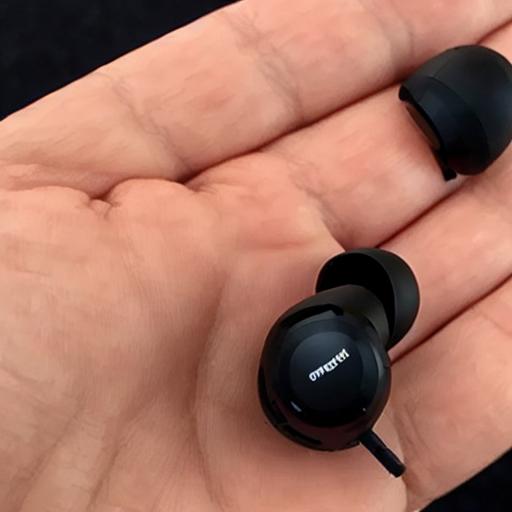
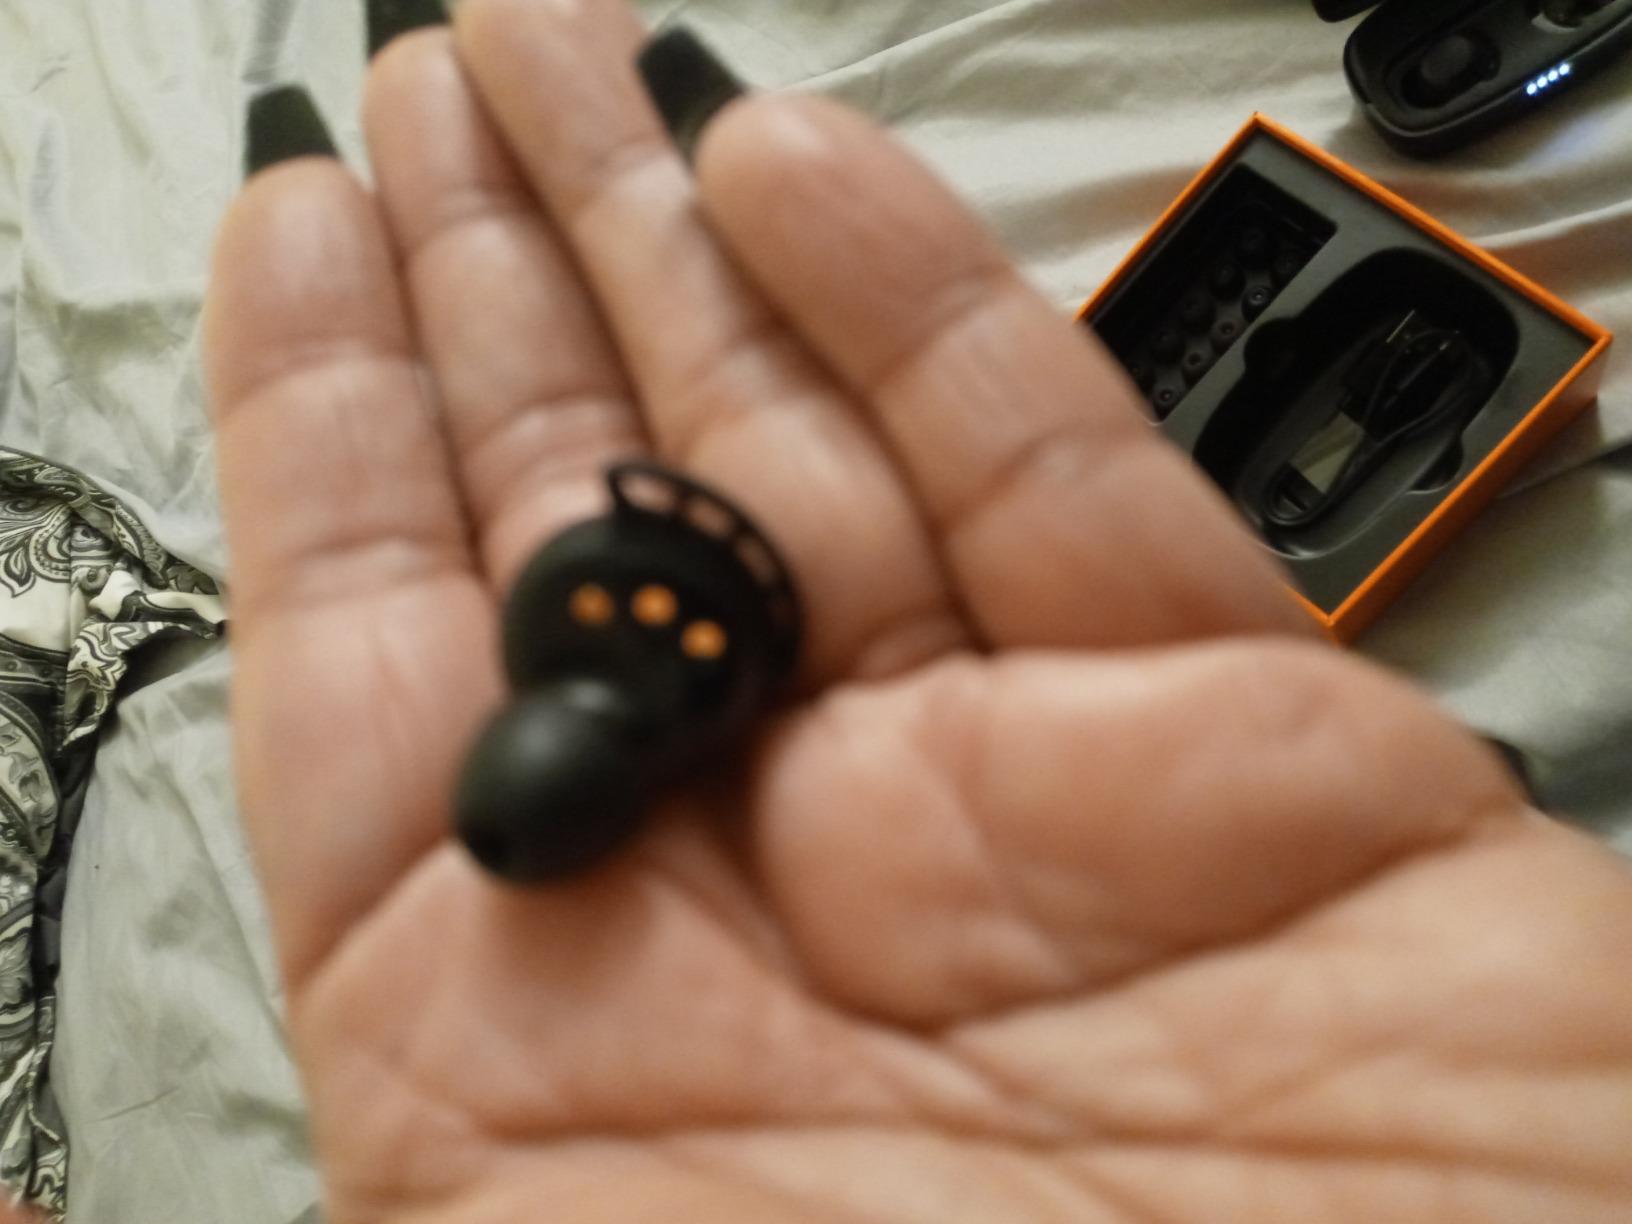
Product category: earbuds
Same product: no